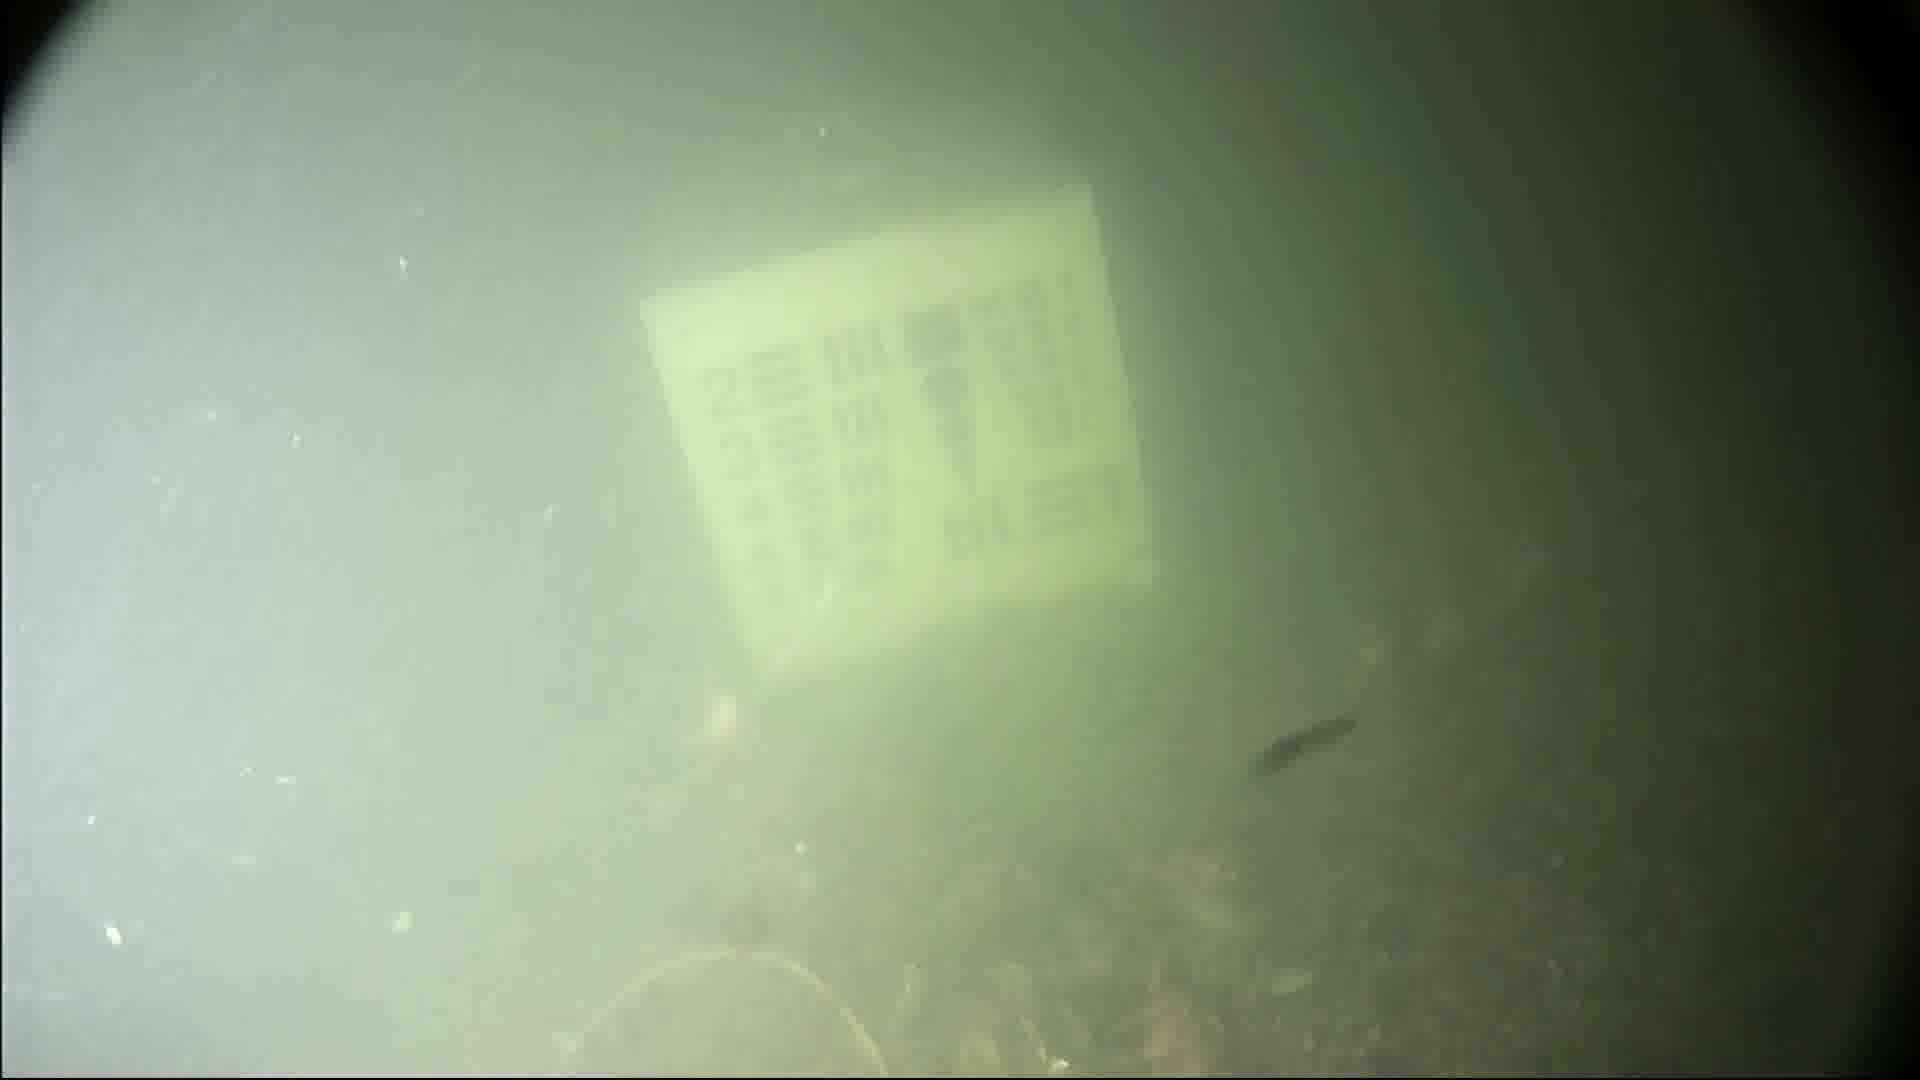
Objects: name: crab